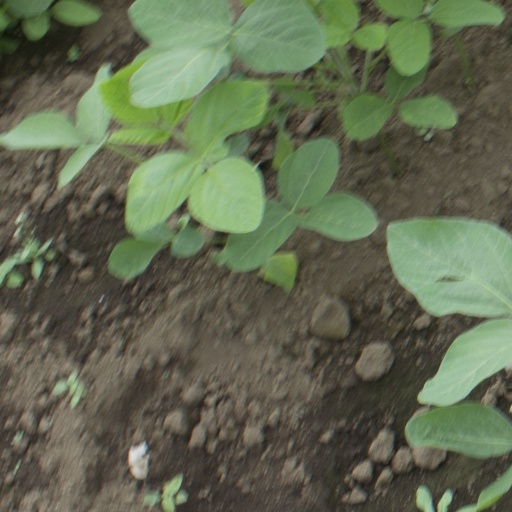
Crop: soybean